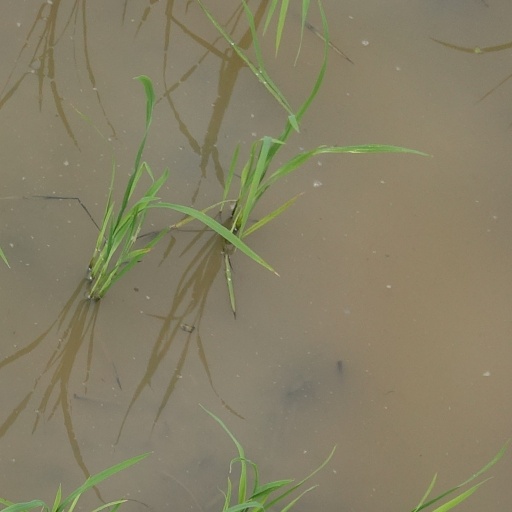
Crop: rice